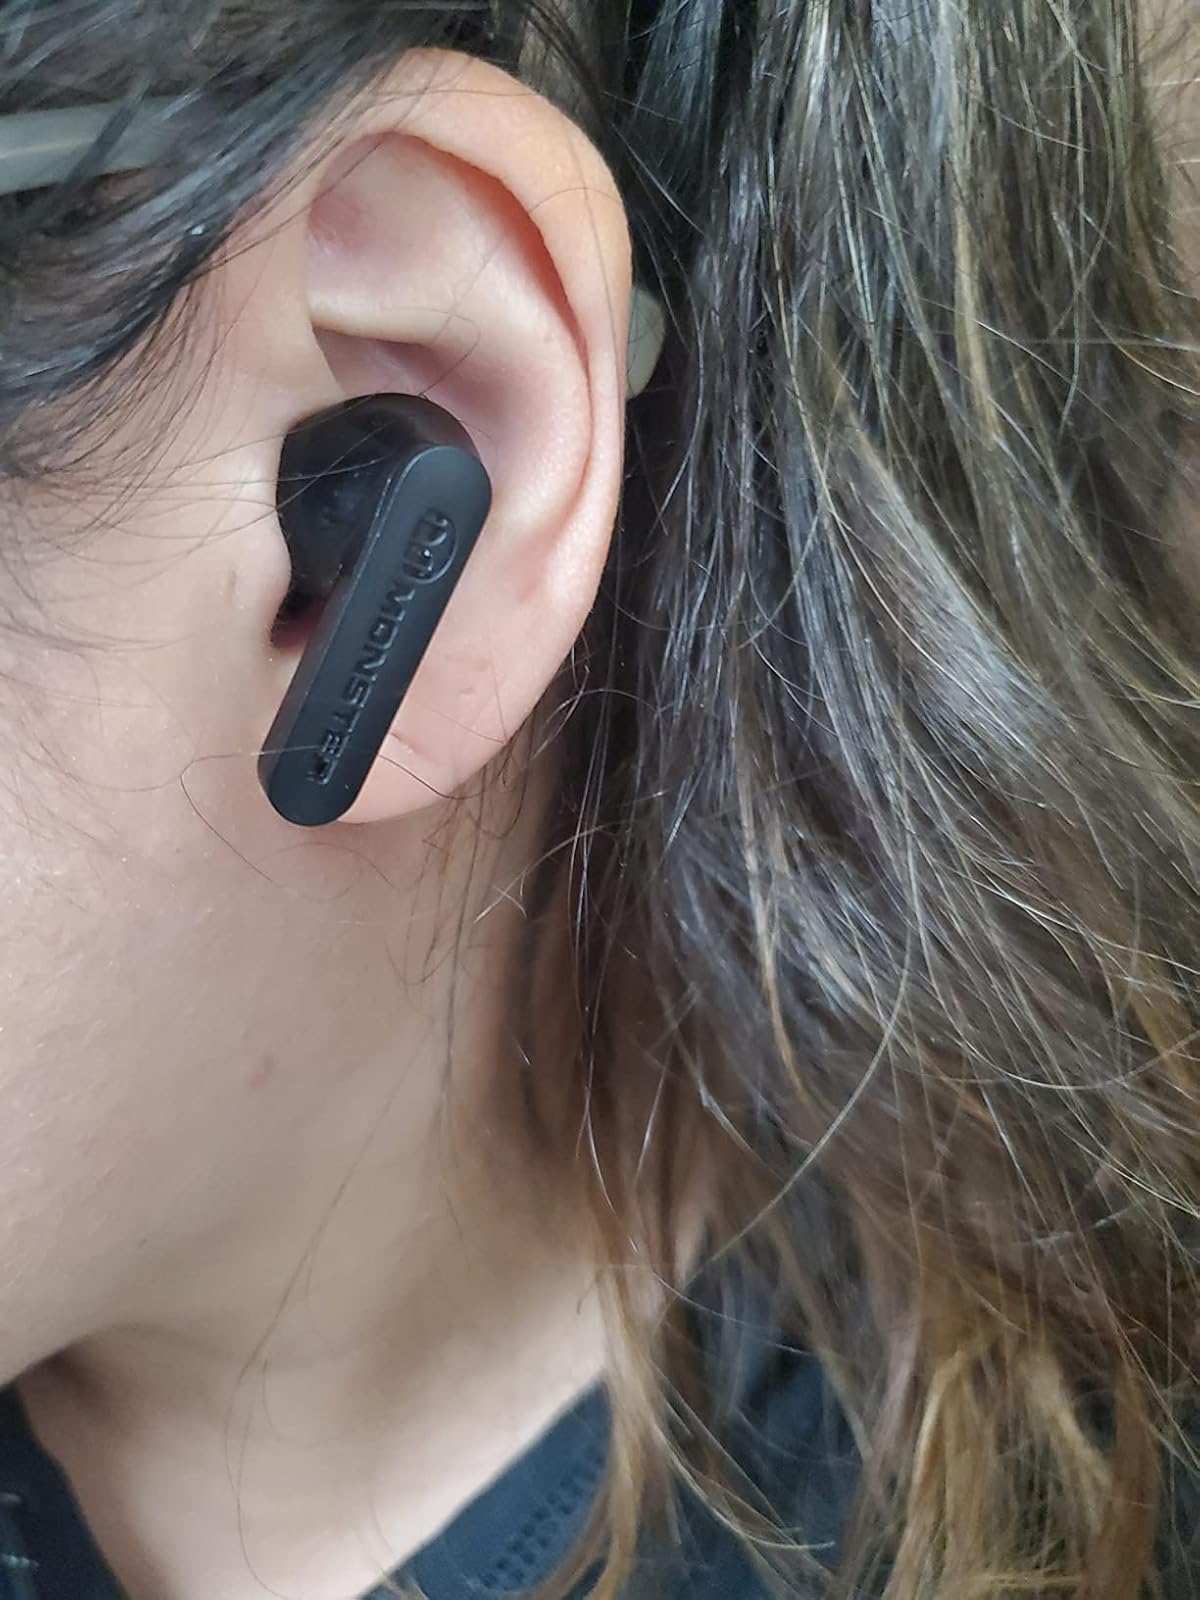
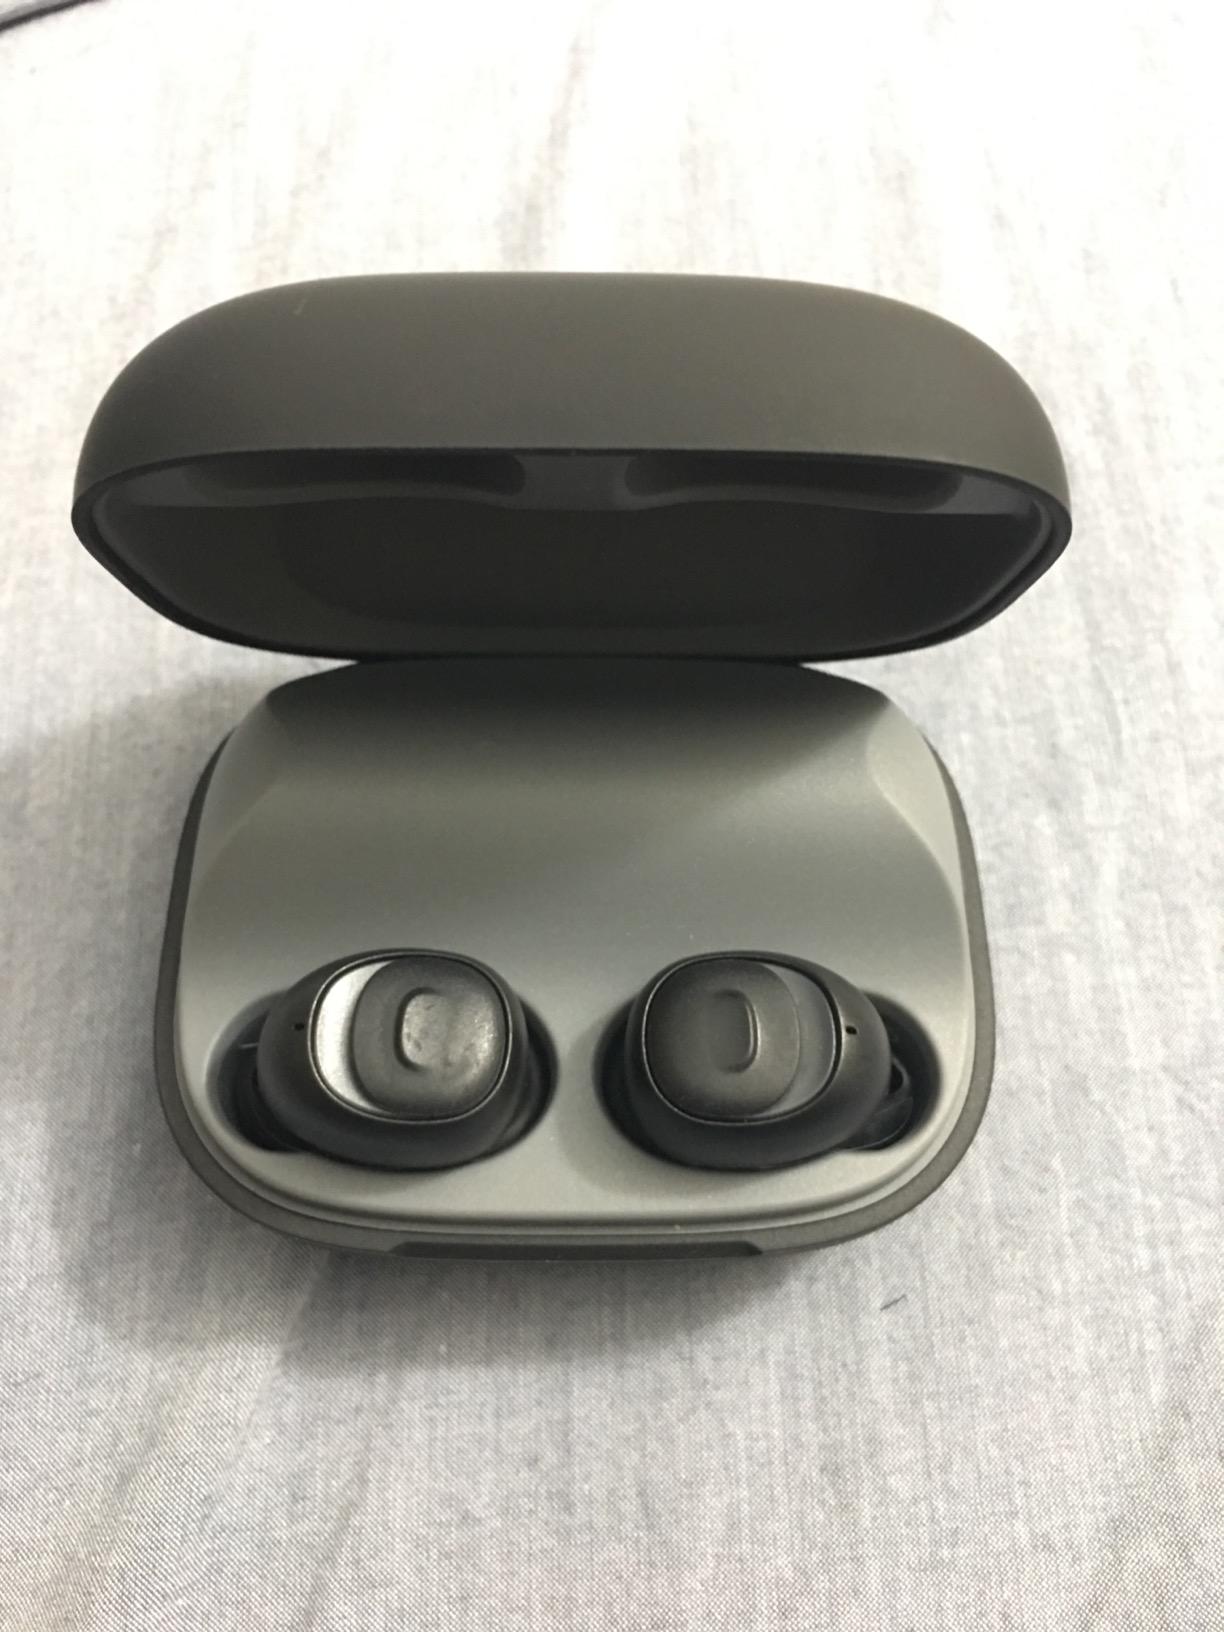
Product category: earbuds
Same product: no